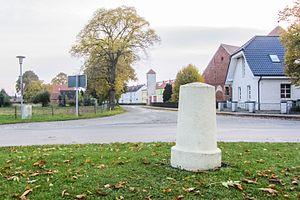
Altmärkische Wische est une commune allemande de l'arrondissement de Stendal, Land de Saxe-Anhalt.